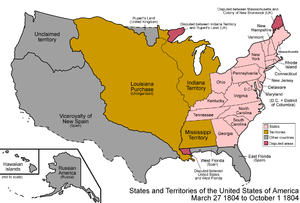
Cet article retrace la chronologie de l'évolution territoriale des États-Unis. Il liste les modifications géographiques intérieures et extérieures de ce pays.
4 - 5 mars : rébellion des prisonniers irlandais de la colonie pénitentiaire de Castle Hill, en Australie.
Cette page concerne des événements d'actualité qui se sont produits durant l'année 1804 du calendrier grégorien aux États-Unis.